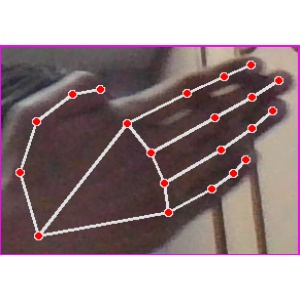
अक्षर: घ